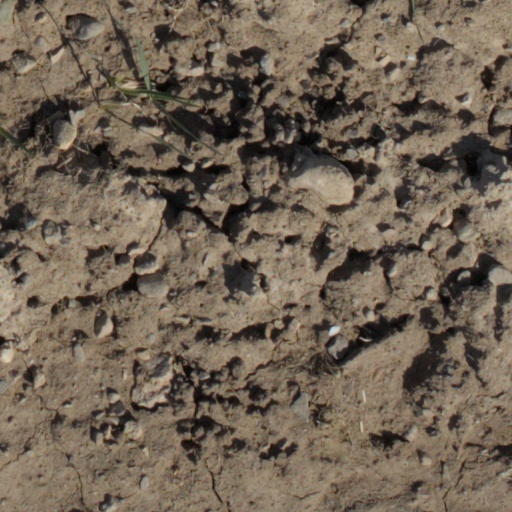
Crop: wheat